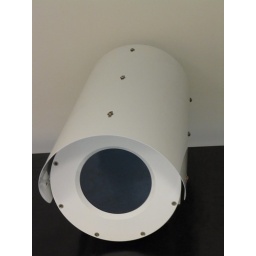
Stainless steel camera housing painted in white with germanium front window